Pavia

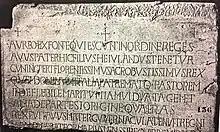
Tombstones of King Cunipert, Civic Museums

Pavia and the peninsula of Italy did not remain long under the rule of the Eastern Roman Empire, for in 568 CE a new people invaded Italy: the Lombards (otherwise called the Longobards). In their invasion of Italy in 568, the Lombards were led by their king Alboin (r. 560–572), who would become the first Lombard king of Italy. Alboin captured much of northern Italy in 568 but his progress was halted in 569 by the fortified city of Pavia. Paul the Deacon's History of the Lombards written more than a hundred years after the Siege of Ticinum provides one of the few records of this period: "The city of Ticinum (Pavia) at this time held out bravely, withstanding a siege more than three years, while the army of the Langobards remained close at hand on the western side. Meanwhile, Alboin, after driving out the soldiers, took possession of everything as far as Tuscany except Rome and Ravenna and some other fortified places which were situated on the shore of the sea." The Siege of Ticinum finally ended with the Lombards capturing the city of Pavia in 572. Pavia's strategic location and the Ostrogoth palaces located within it would make Pavia by the 620s the main capital of the Lombards' Kingdom of Pavia and the main residence for the Lombard rulers.